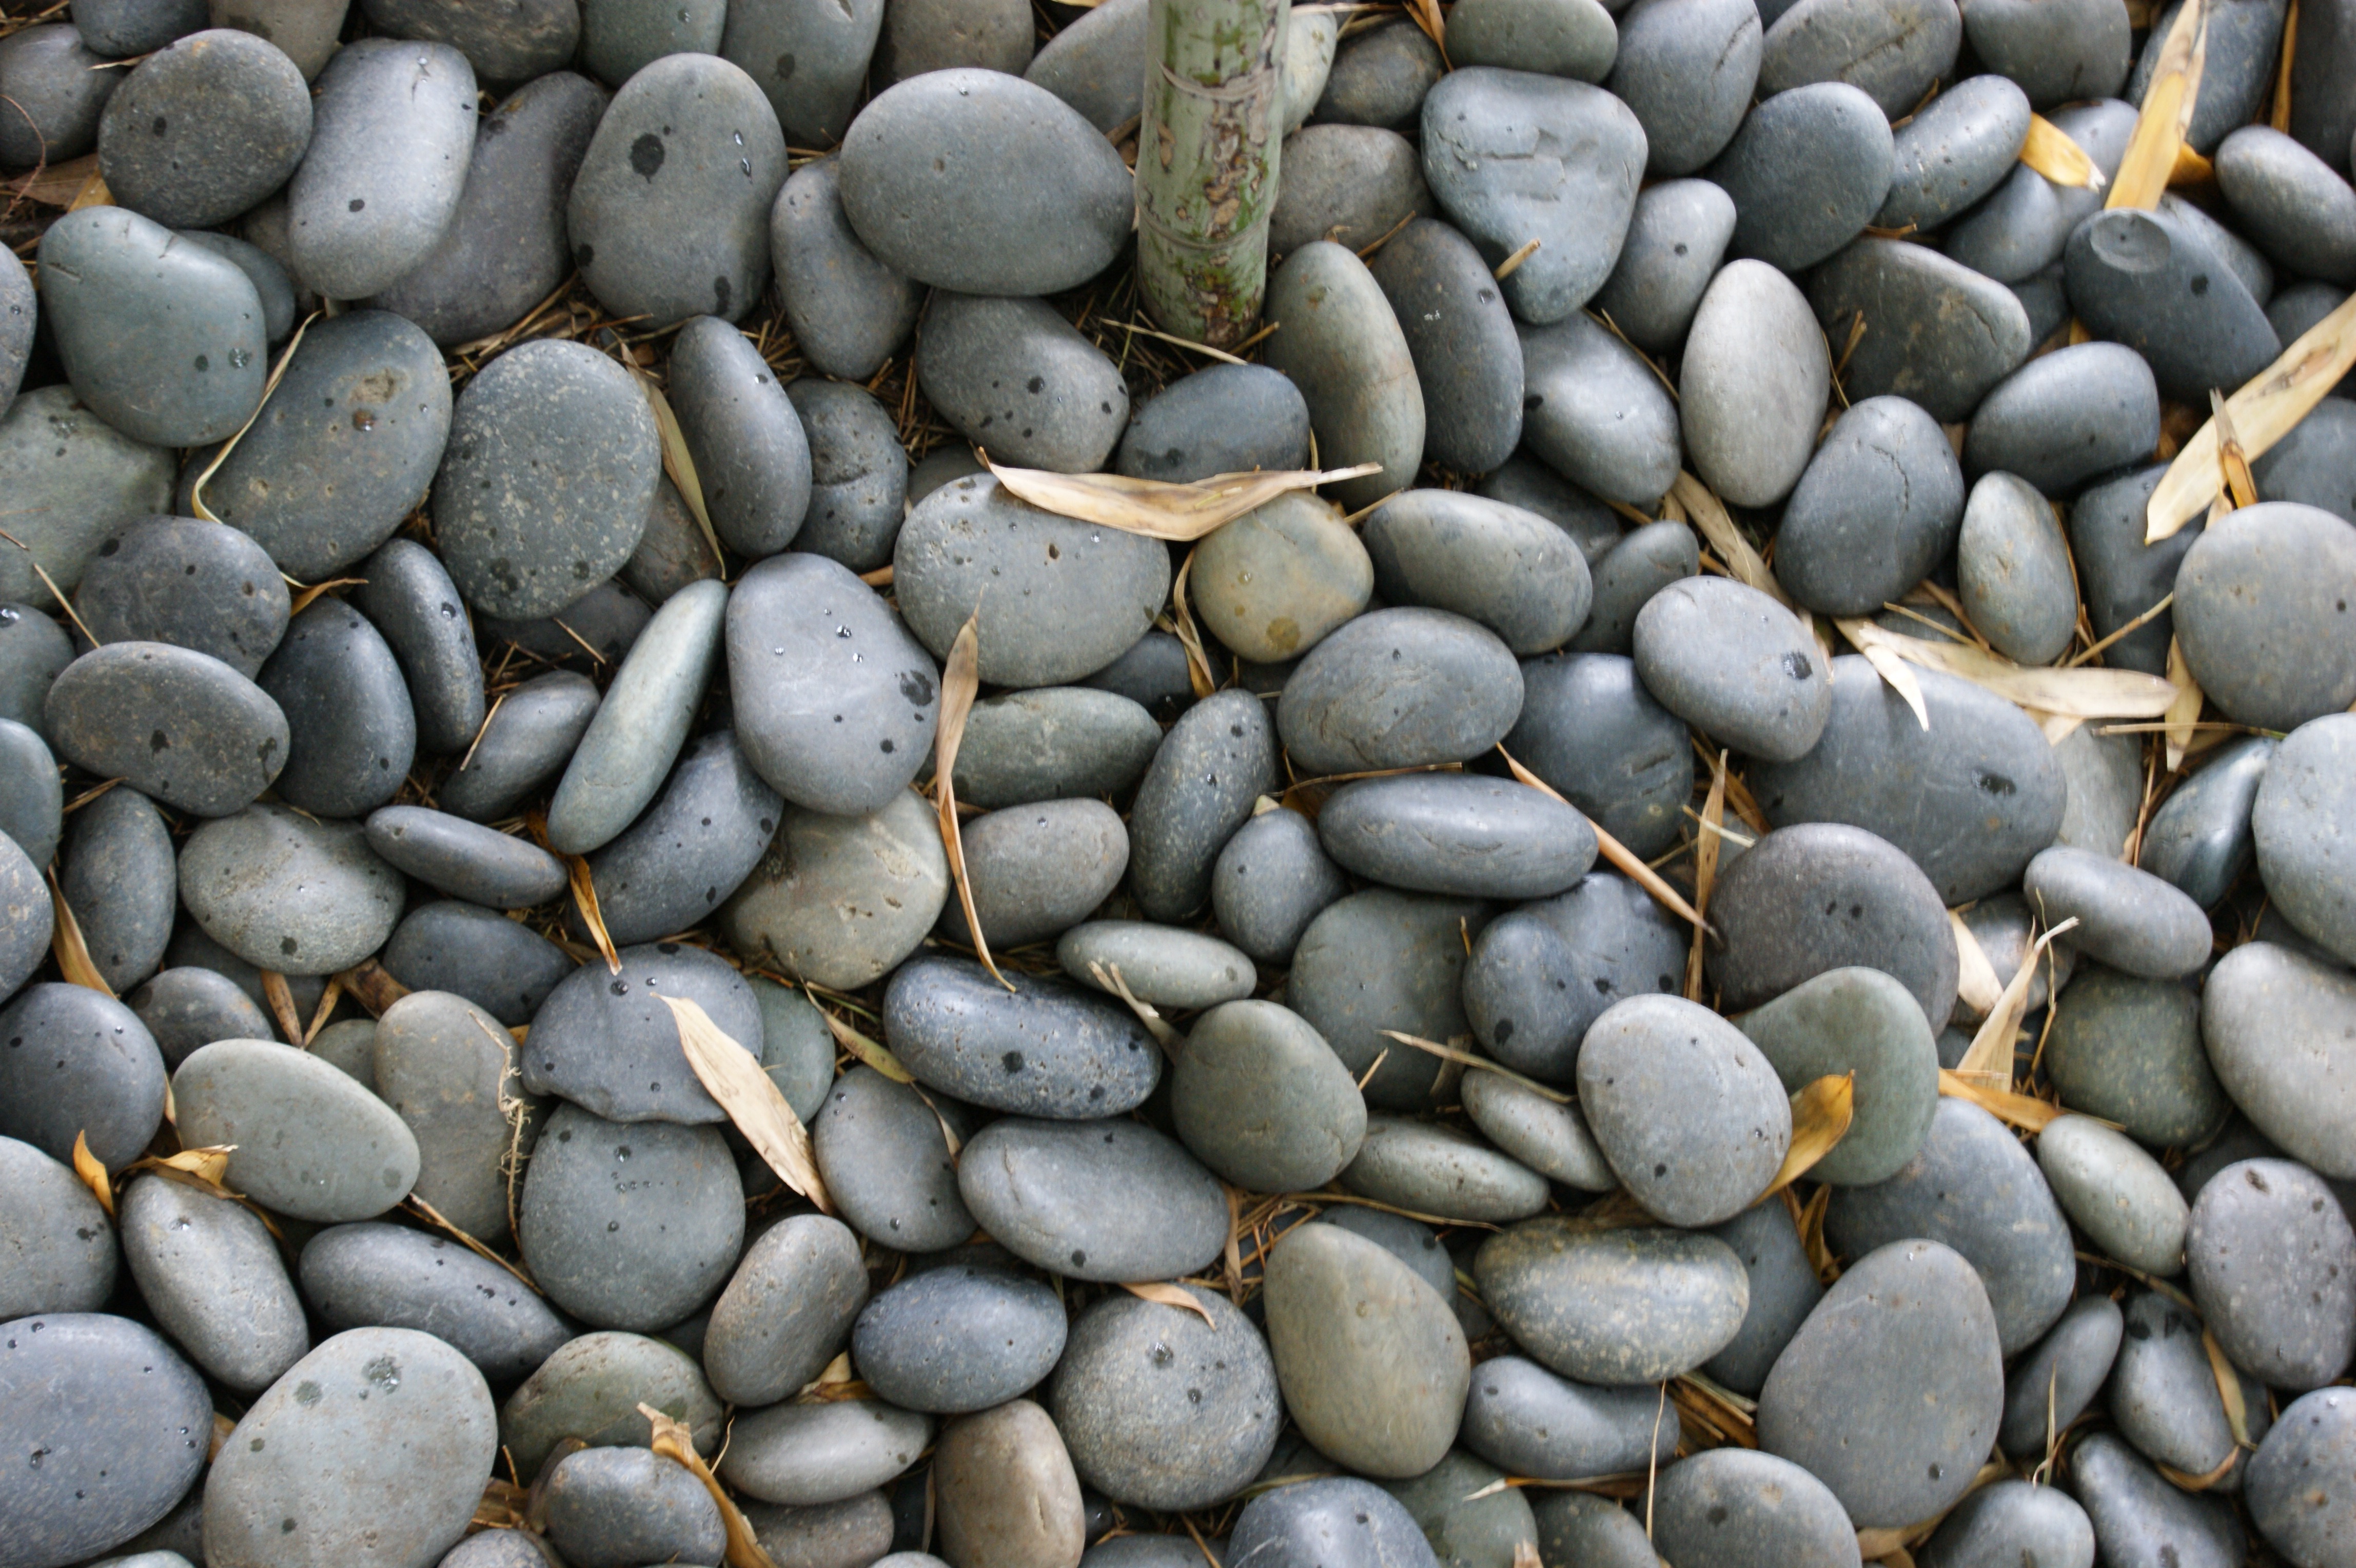
nature, pathway, rock, ground, pebble, gray, material, rocks, gravel, pebbles